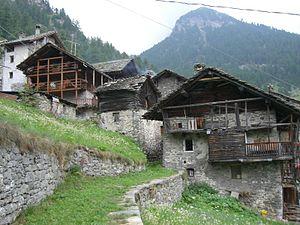
Le hameau Niel, à Gaby (Vallée d'Aoste)
Gaby est une commune italienne alpine de la région Vallée d'Aoste.